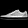
Label: Sneaker